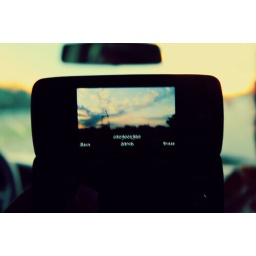
Riding in cars with boys